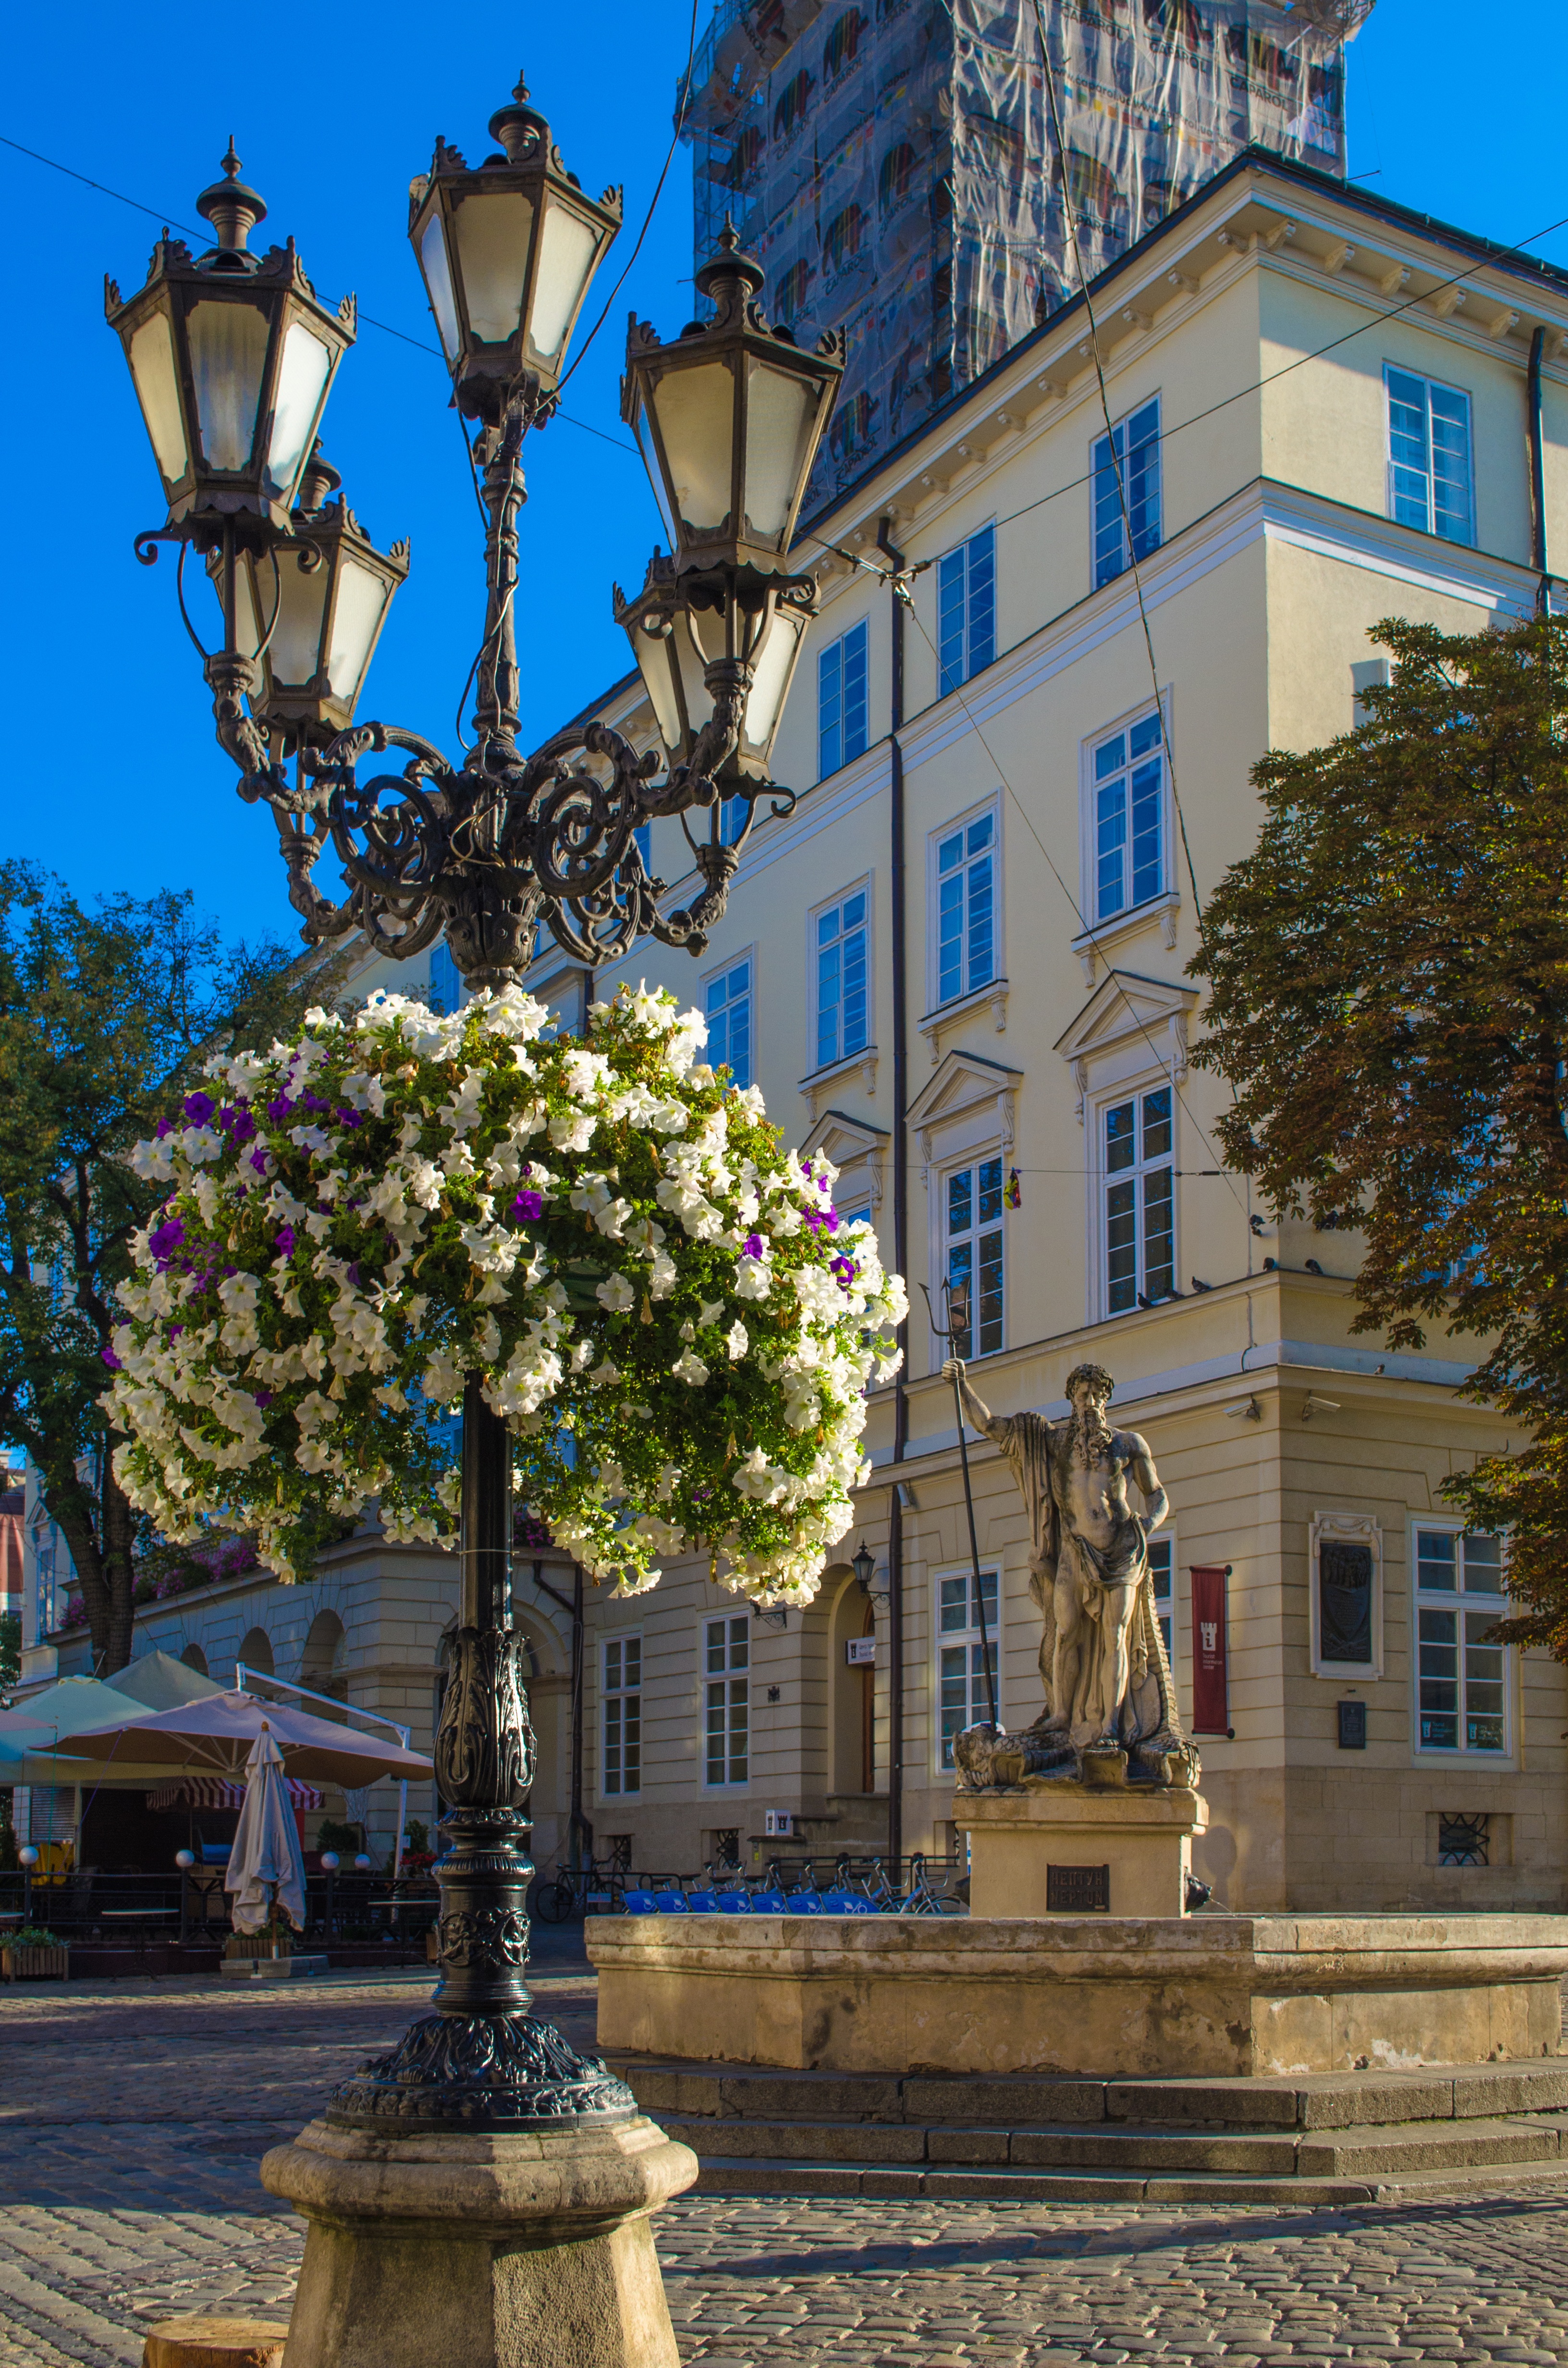
tree, architecture, flower, town, city, downtown, europe, plaza, landmark, street light, tourism, lighting, ukraine, town square, lviv, neptune, sights, the city of lviv, market square, high castle, urban area